Liljay

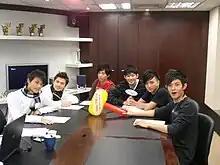
Lollipop with six members in 2007.

Lollipop's first EP, "Colorful Lollipop" was released on January 26, 2007, with six different covers, each featuring a member of the group. Four months later, on May 25, a second EP titled "Summer's First Experience" was released along with a photobook compiled with photos taken in Okinawa, as well as a DVD. Lyrics were written by Qiu and himself for the song "Summer's First Experience."